Renault Sport

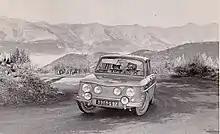
Renault 8 Gordini Coupe des Alpes 1968

In 1994, Renault discontinued the Alpine marque, badging since then its sport cars manufactured at the Dieppe factory as Renault Sport, beginning with the Renault Sport Spider in 1996. The production of Renault Sport cars for the mainstream markets at Dieppe ended in 2018. Renault Sport models are also produced at Renault Spain's Palencia factory (Mégane Renault Sport).